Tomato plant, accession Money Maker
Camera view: horizontal (90 deg, fisheye); turntable rotation: 330 degrees
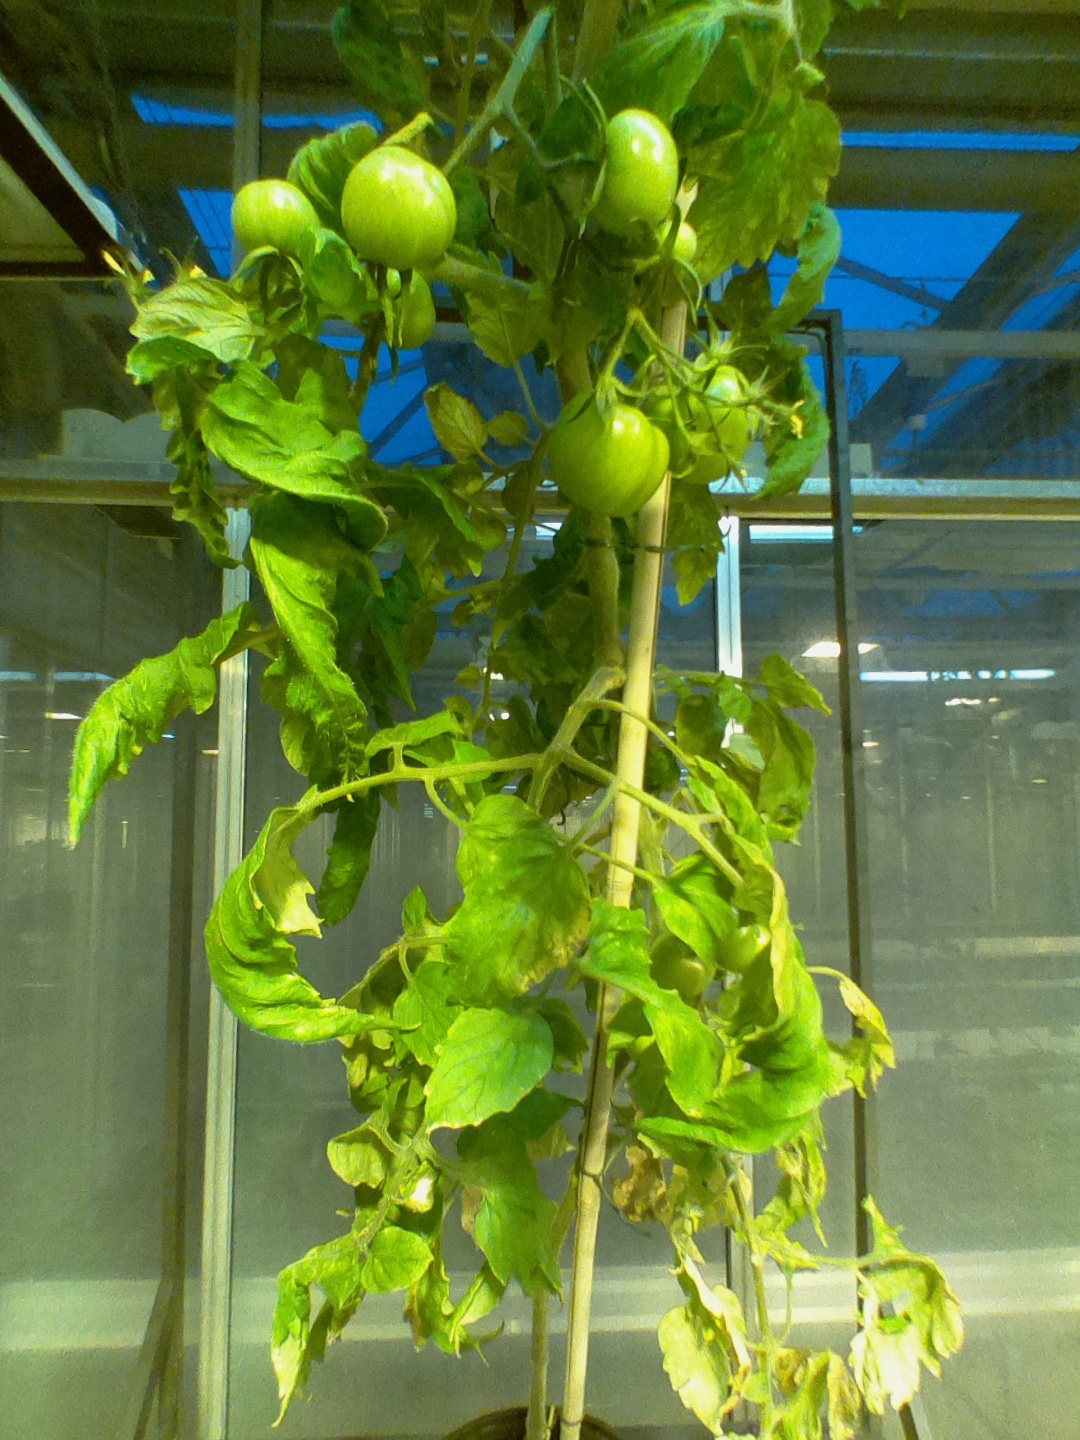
BBCH growth stage 78: 80% -90% of final fruit size